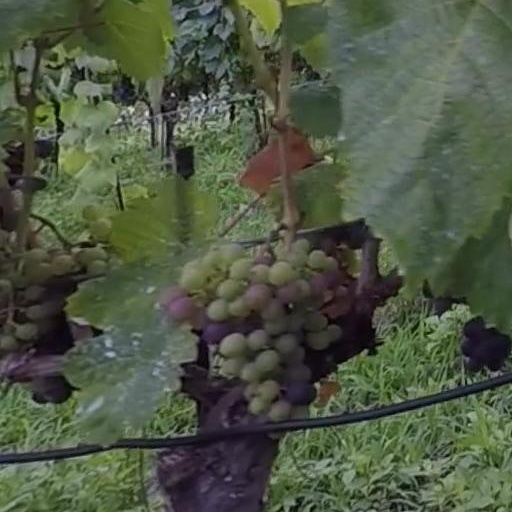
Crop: grape